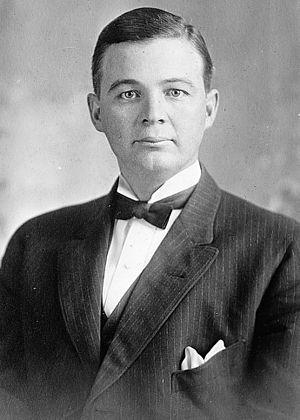
Le quatrième district congressionnel de Kansas est un district congressionnel dans l'État du Kansas. Il comprend la ville de Wichita et une partie de sa banlieue. Sa population est estimée à 725 163 habitants.